History of Earth

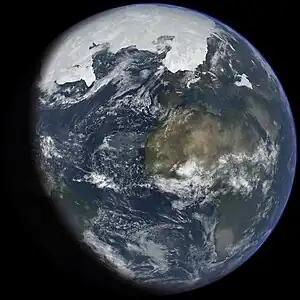
An artist's impression of ice age Earth at glacial maximum.

After yet another, the most severe extinction of the period (251~250 Ma), around 230 Ma, dinosaurs split off from their reptilian ancestors. The Triassic–Jurassic extinction event at 200 Ma spared many of the dinosaurs, and they soon became dominant among the vertebrates. Though some mammalian lines began to separate during this period, existing mammals were probably small animals resembling shrews.